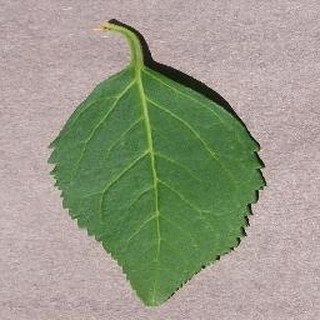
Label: healthy_cherry